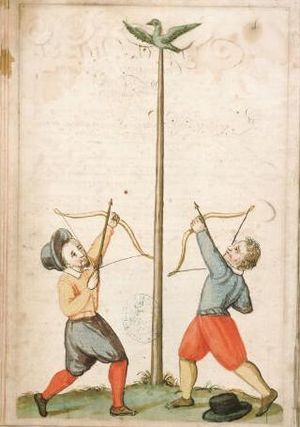
Fugleskydning
Fugleskydning i Frankrig
Ved fugleskydning er der ikke tale om jagt på flyvende vildt, men derimod om en gammel traditionspræget idræt, hvor der skydes til udskåren fugl af piletræ, som er beslået med diverse jernbeslag. Beslagene skal nedskydes i en bestemt rækkefølge, og hver nedskydning udløser en gevinst til skytten. Den der skyder den sidste plade ned bliver fuglekonge.